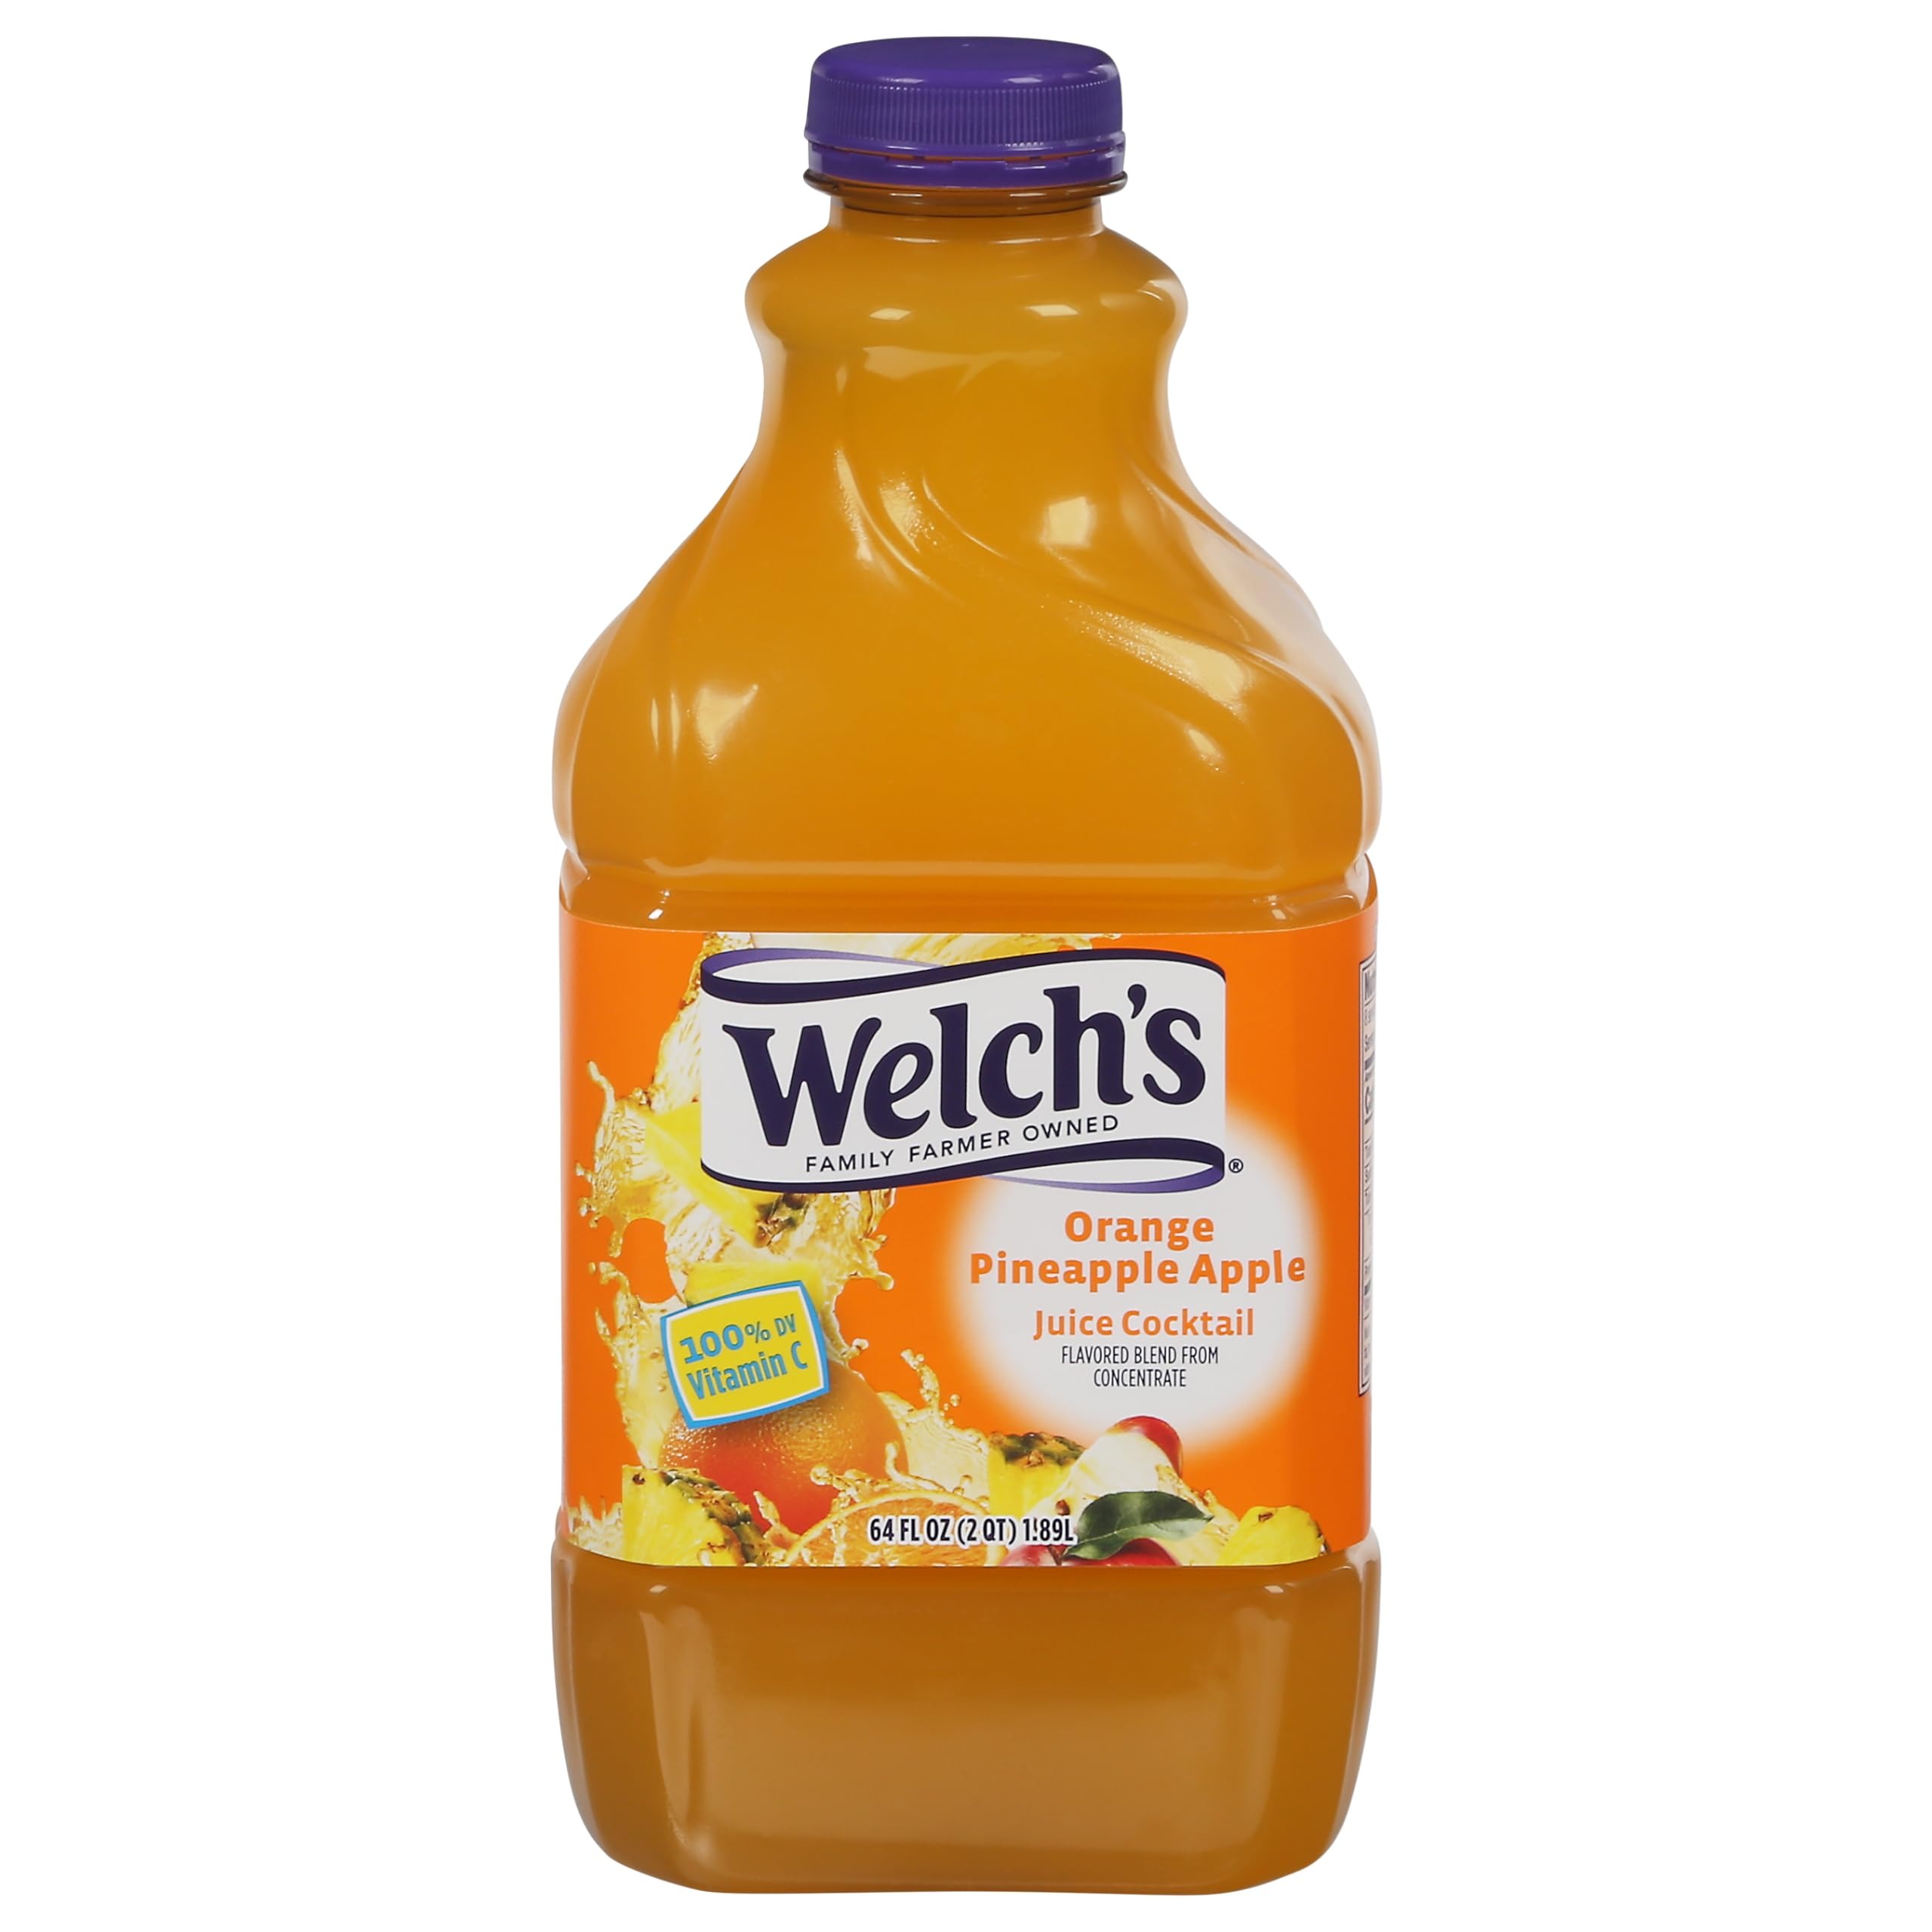
Item Name: Welch's Cocktail Juice, Orange/Pineapple/Apple, 64 Ounce
Bullet Point: 100% vitamin C^Made with fruit juice for great flavor^No preservatives
Value: 64.0
Unit: ounce

Price: 7.62